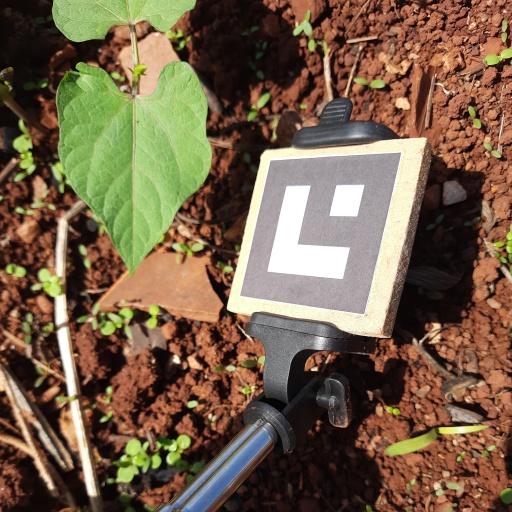
Observations: flat surface, eating holes in the edge, with soild dust, under sunlight